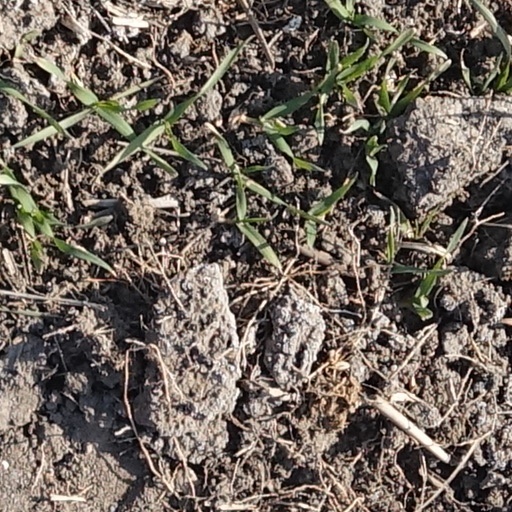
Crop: wheat